Marjorie Bowen

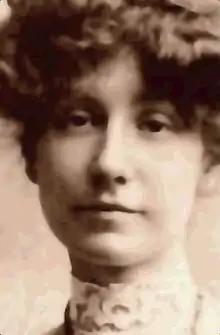

Margaret Gabrielle Vere Long (née Campbell; 1 November 1885 – 23 December 1952), who used the pseudonyms Marjorie Bowen, George R. Preedy, Joseph Shearing, Robert Paye, John Winch, and Margaret Campbell or Mrs. Vere Campbell, was a British author who wrote historical romances and supernatural horror stories, as well as works of popular history and biography.